Eastern Ghats

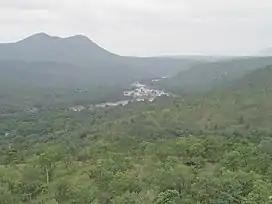
Dry deciduous forests are common across the region.

The Eastern Ghats form one of the major watersheds of India with major river systems such as Godavari, Kaveri, Krishna and Mahanadi cutting across the range. Most rivers flow eastwards towards the Bay of Bengal owing to the steeper gradient moving from east to west. The Eastern Ghats are the source for many small and medium rivers of the east coastal plains.